Micromagnetics

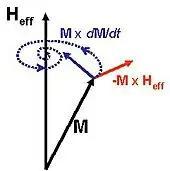
The terms of the Landau-Lifshitz-Gilbert equation: precession (red) and damping (blue). The trajectory of the magnetization (dotted spiral) is drawn under the simplifying assumption that the effective field H is constant.

This is the equation of motion of the magnetization. It describes a Larmor precession of the magnetization around the effective field, with an additional damping term arising from the coupling of the magnetic system to the environment. The equation can be written in the so-called "Gilbert form" (or implicit form) as: